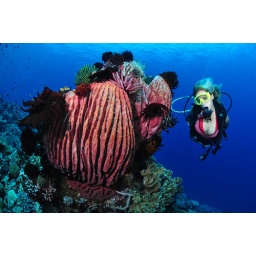
We sail and dive in the worlds most bio diverse seas so the coral reefs, walls and gardens are truly stunning.